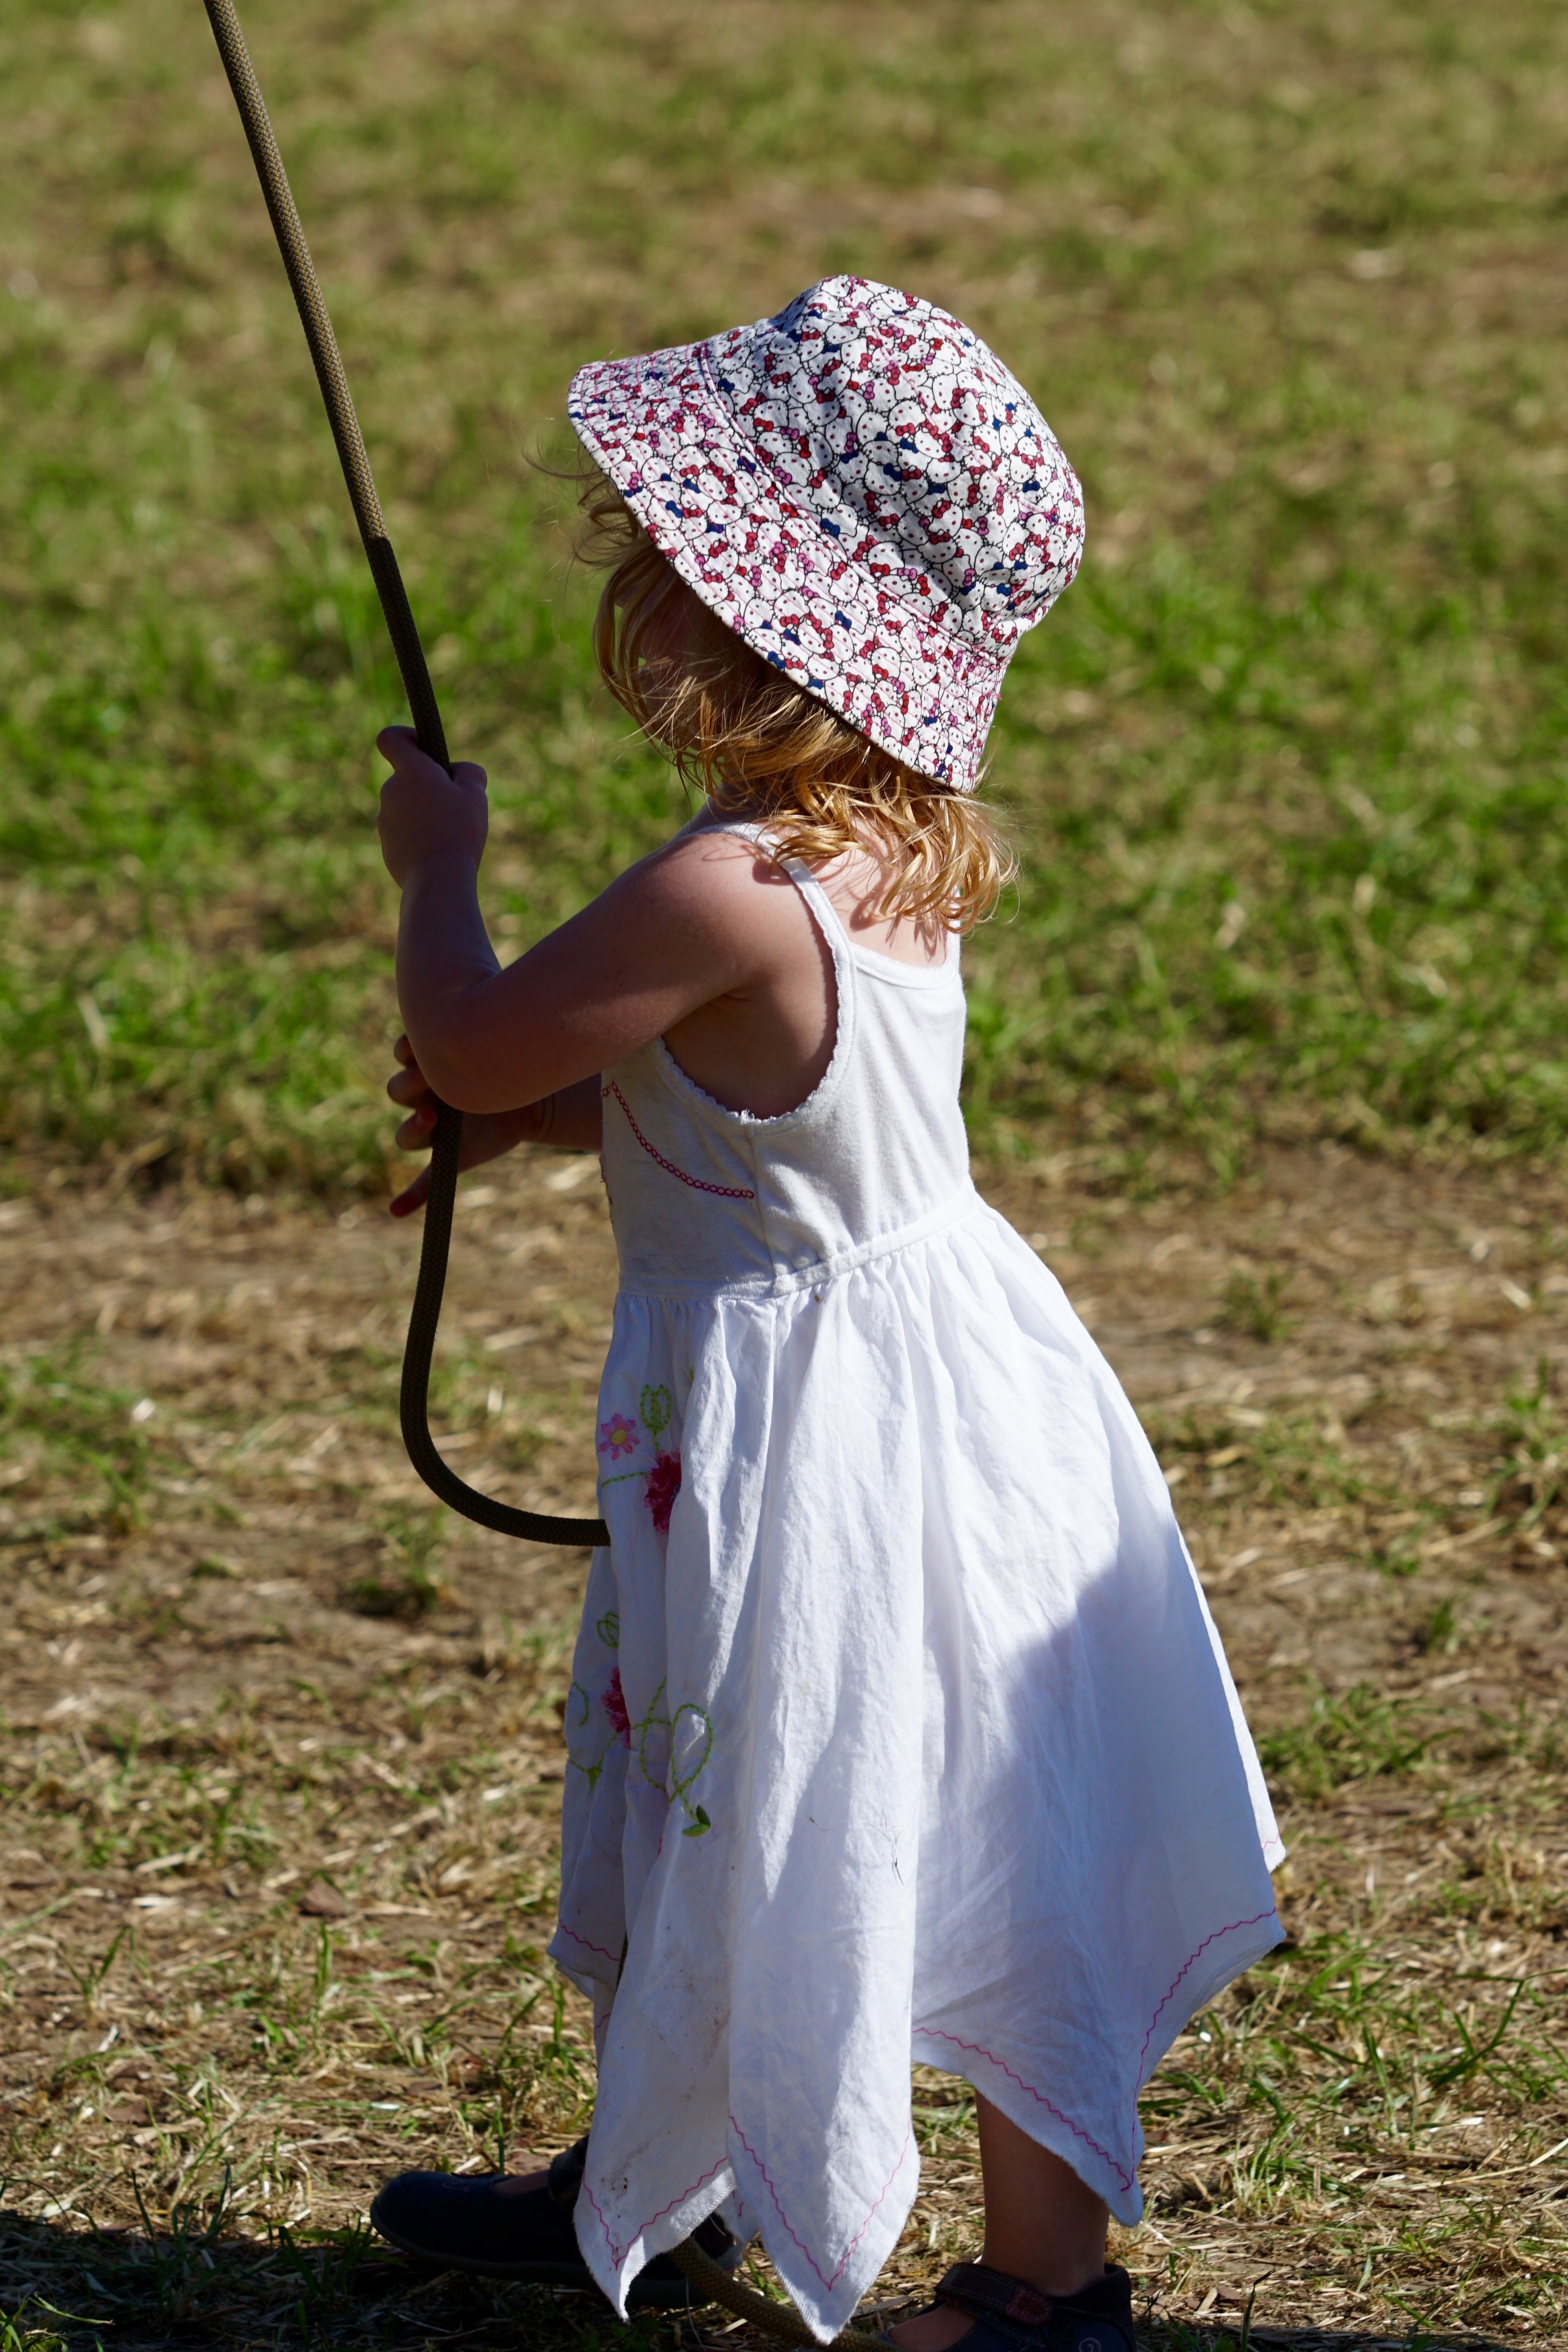
rock, person, rope, girl, flower, spring, small, child, hat, clothing, dress, toddler, costume